Axel Springer

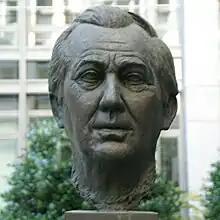
Bronze sculpture of Springer at the courtyard of the "Hamburger Abendblatt"

Springer received honorary degrees from Bar-Ilan University in Ramat Gan (1974), and the Hebrew University of Jerusalem (1976). In 1977 he received the American Friendship Medal.